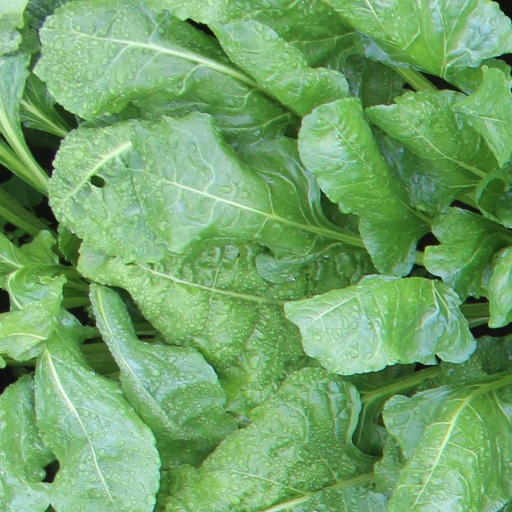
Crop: sugar beet